John Alexander McDougall (artist)

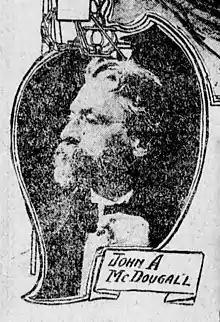

John Alexander McDougall (c.1810–1894) was an American painter and photographer, known for his portrait miniatures. Born in Livingston, New Jersey, he studied at the National Academy of Design in New York City, and lived for much of his life in Newark, New Jersey. McDougall was good friends with painters George Inness and Asher B. Durand, as well as writers Washington Irving and Edgar Allan Poe, whom he painted. His miniatures, some of which were unusually small, are found in the permanent collections of the Metropolitan Museum of Art and the Smithsonian American Art Museum. He died in Newark on July 29, 1894. He had a daughter and five sons, including the cartoonist Walt McDougall, the artist John A. McDougall Jr. (also a miniaturist), and Harry C. McDougall, proprietor of the Newark "Sunday Call."